Peter Bossman

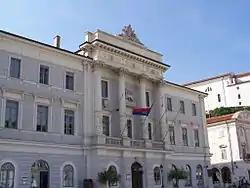
Piran City Hall

Bossman, previously a member of the Piran City Council, successfully ran for mayor in 2010, narrowly defeating his opponent, the incumbent independent centre-right mayor Tomaž Gantar. In the run-off election on 24 October, he achieved 51.4% of the vote, defeating Gantar, who got 48.4%. Unofficial figures following the counting of all ballots showed Bossman with 3418 votes, 185 more votes than the 3233 cast for Gantar. The relatively low turnout, 44% of all voters, was deplored by both candidates.